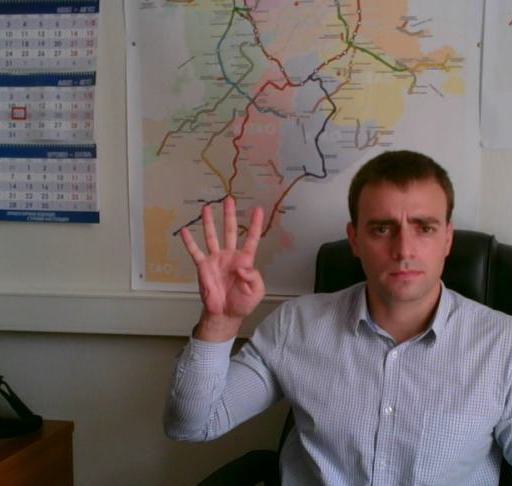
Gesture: four